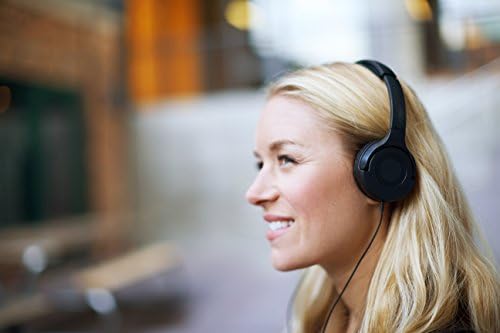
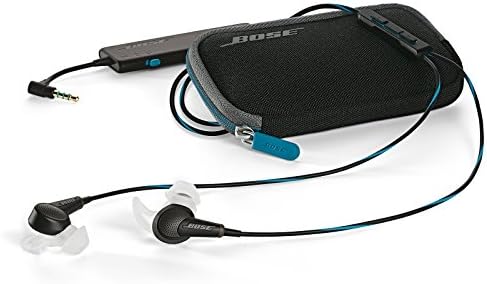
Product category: headphones
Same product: no